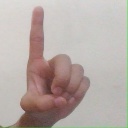
अक्षर: ड